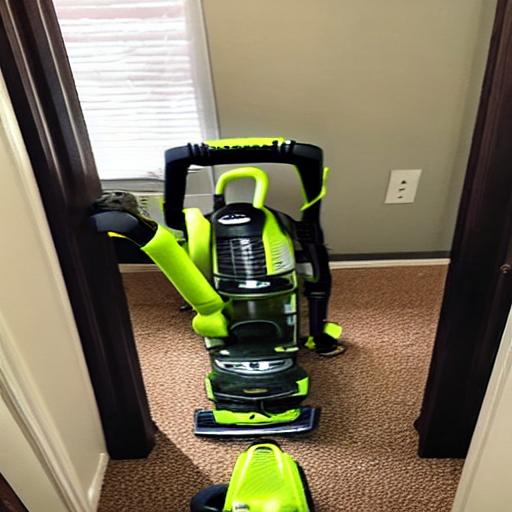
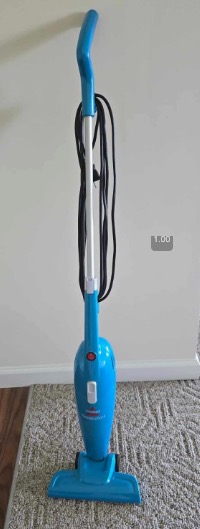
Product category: items_vacuum
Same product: no